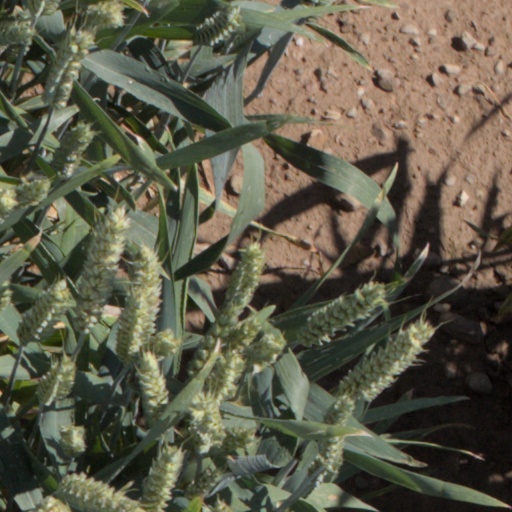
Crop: wheat